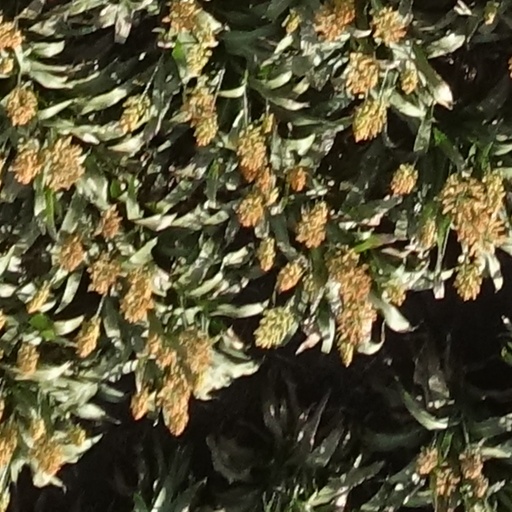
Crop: sorghum